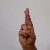
The image shows a hand gesture representing the letter 'R' in Indian Sign Language.